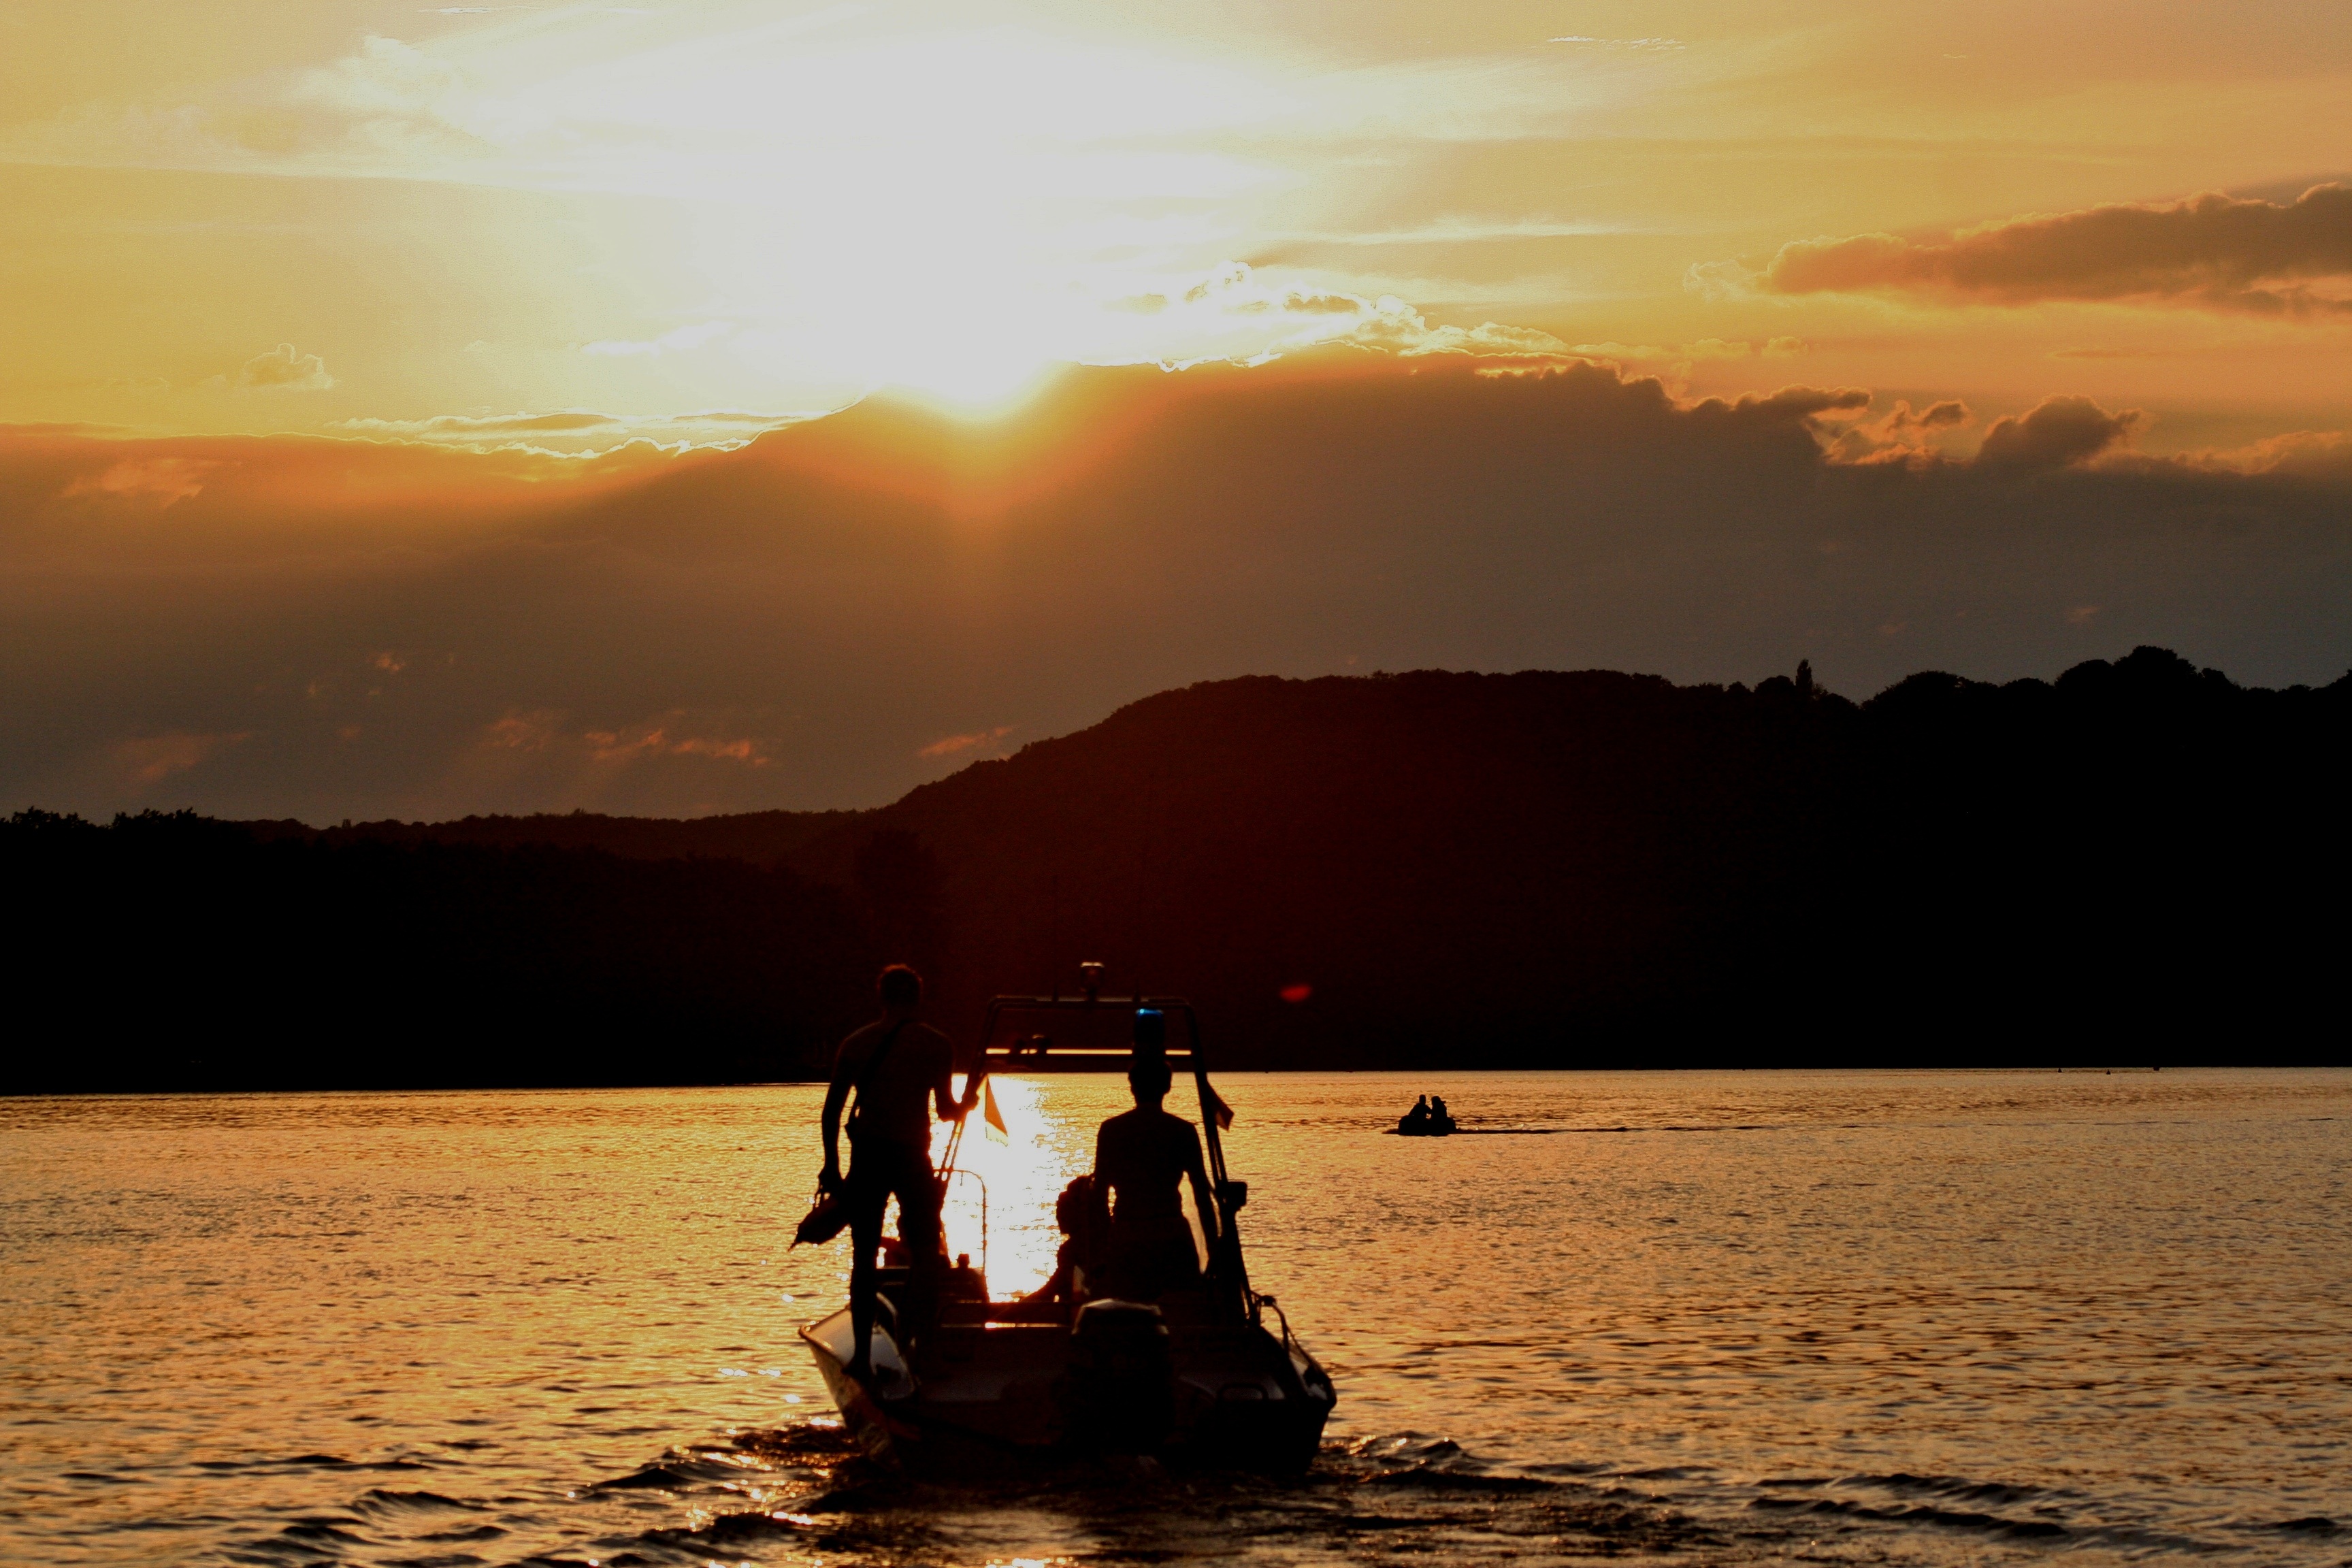
sea, water, nature, horizon, cloud, sky, sun, sunrise, sunset, sunlight, morning, shore, lake, dawn, dusk, boot, evening, reflection, bay, rest, lifeboat, mood, loch, setting, sunbeam, dlrg, atmospheric phenomenon